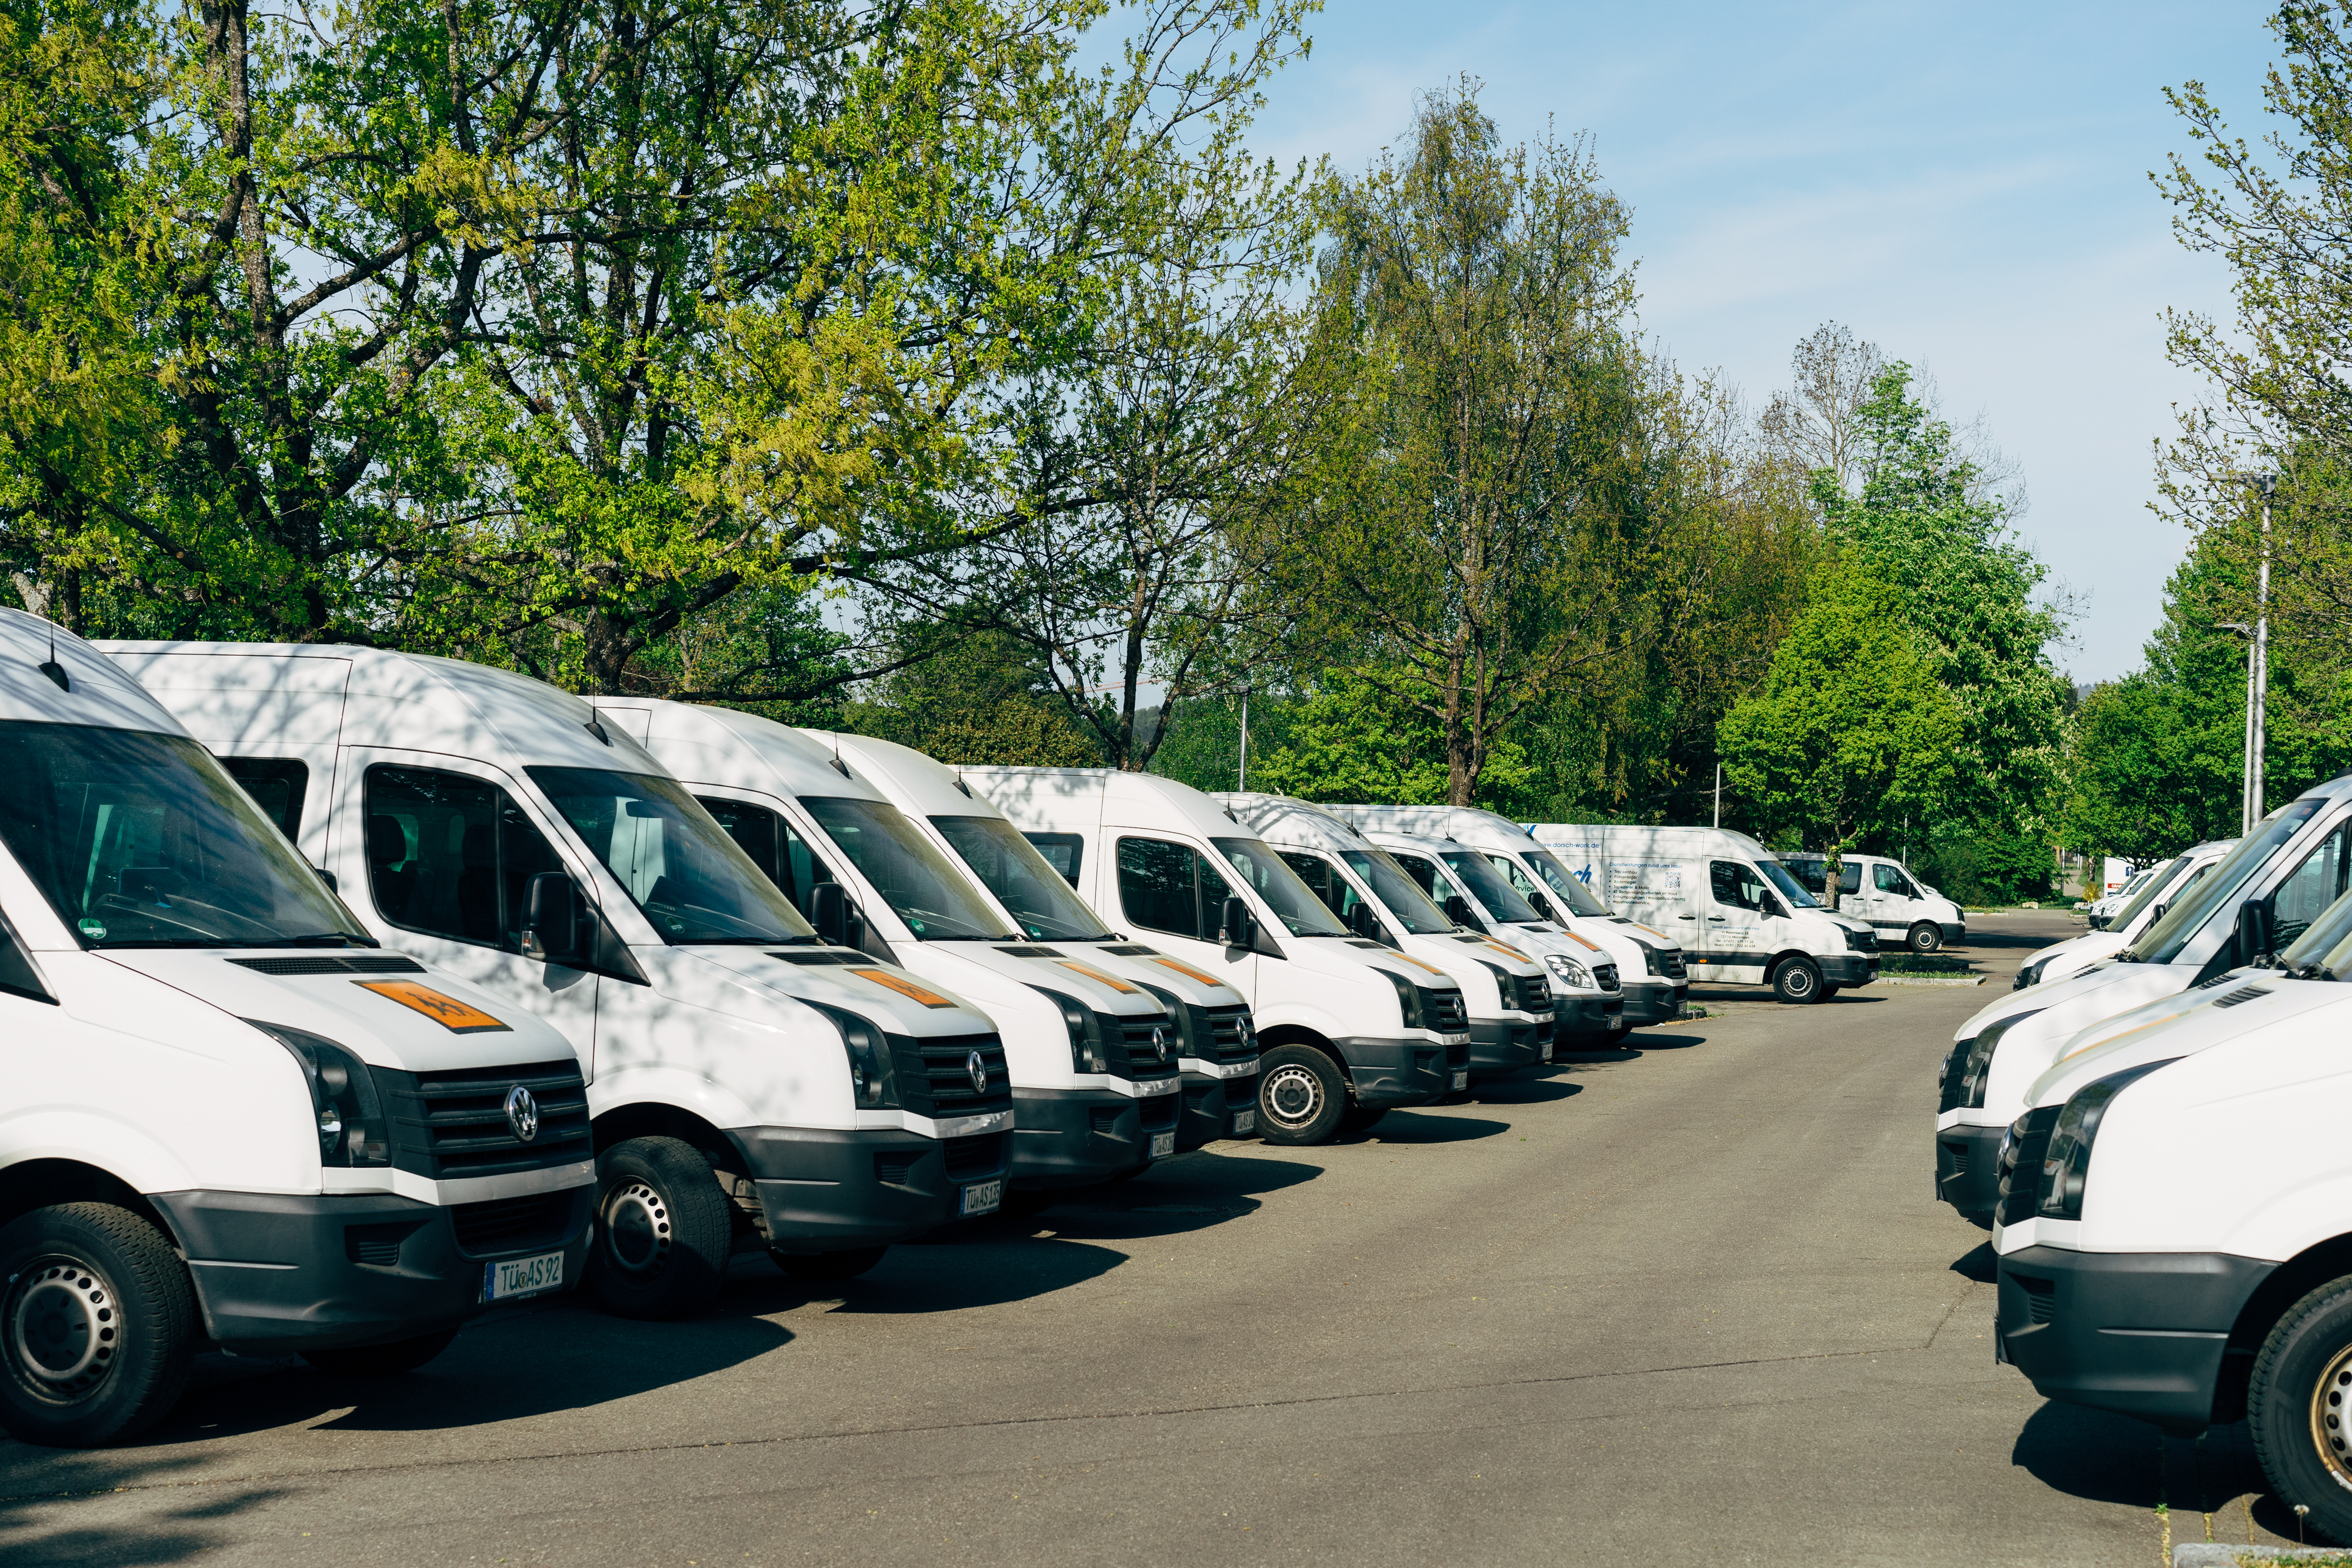
fleet, transport, van, logistic, freight, delivery, business, lorry, industry, car, transportation, expedite, service, dealer, shop, carrier, cargo, shipping, truck, haul, sale, transporting, hauling, commerce, commercial, trailer, wagon, trade, automobile, vehicle, dispatch, auto, minivan, land vehicle, motor vehicle, parking, mode of transport, commercial vehicle, public space, parking lot, tree, city, traffic, plant, light commercial vehicle, minibus